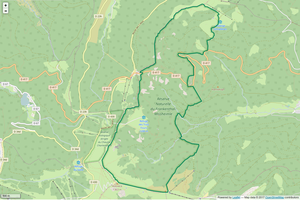
Périmètre de la RNN de Frankenthal-Missheimle
La réserve naturelle nationale de Frankenthal-Missheimle est une réserve naturelle nationale d’Alsace en région Grand Est. Créée en 1989, dans le parc naturel régional des Ballons des Vosges, sur une superficie de 746,36 hectares, elle protège un secteur du versant alsacien de la haute crête des Vosges.